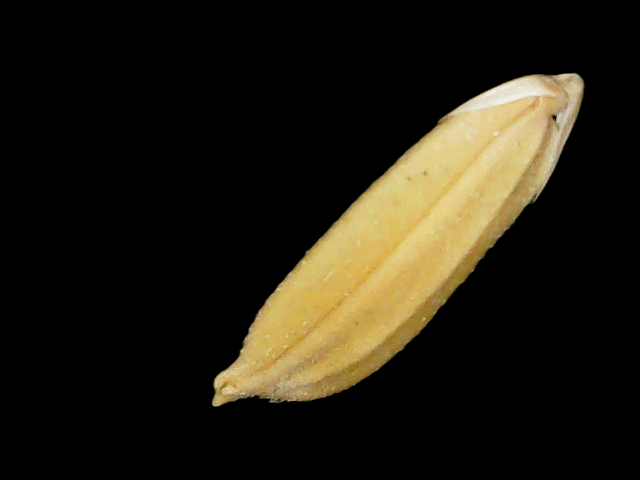
Rice variety: Binadhan24